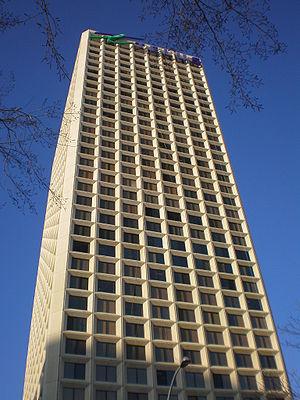
Le Telus Plaza est un ensemble de deux gratte-ciel d'Edmonton. La tour Telus Plaza North a été bâtie en 1969, mesure 90 mètres de hauteur et compte 24 étages, alors que Telus Plaza South a été achevée en 1971, haute de 134,4 mètres et 34 étages.